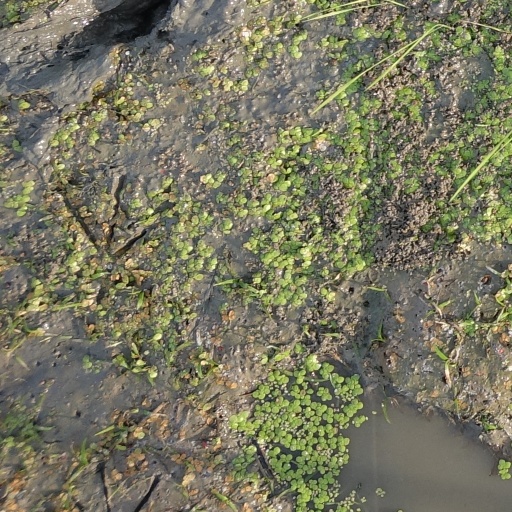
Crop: rice